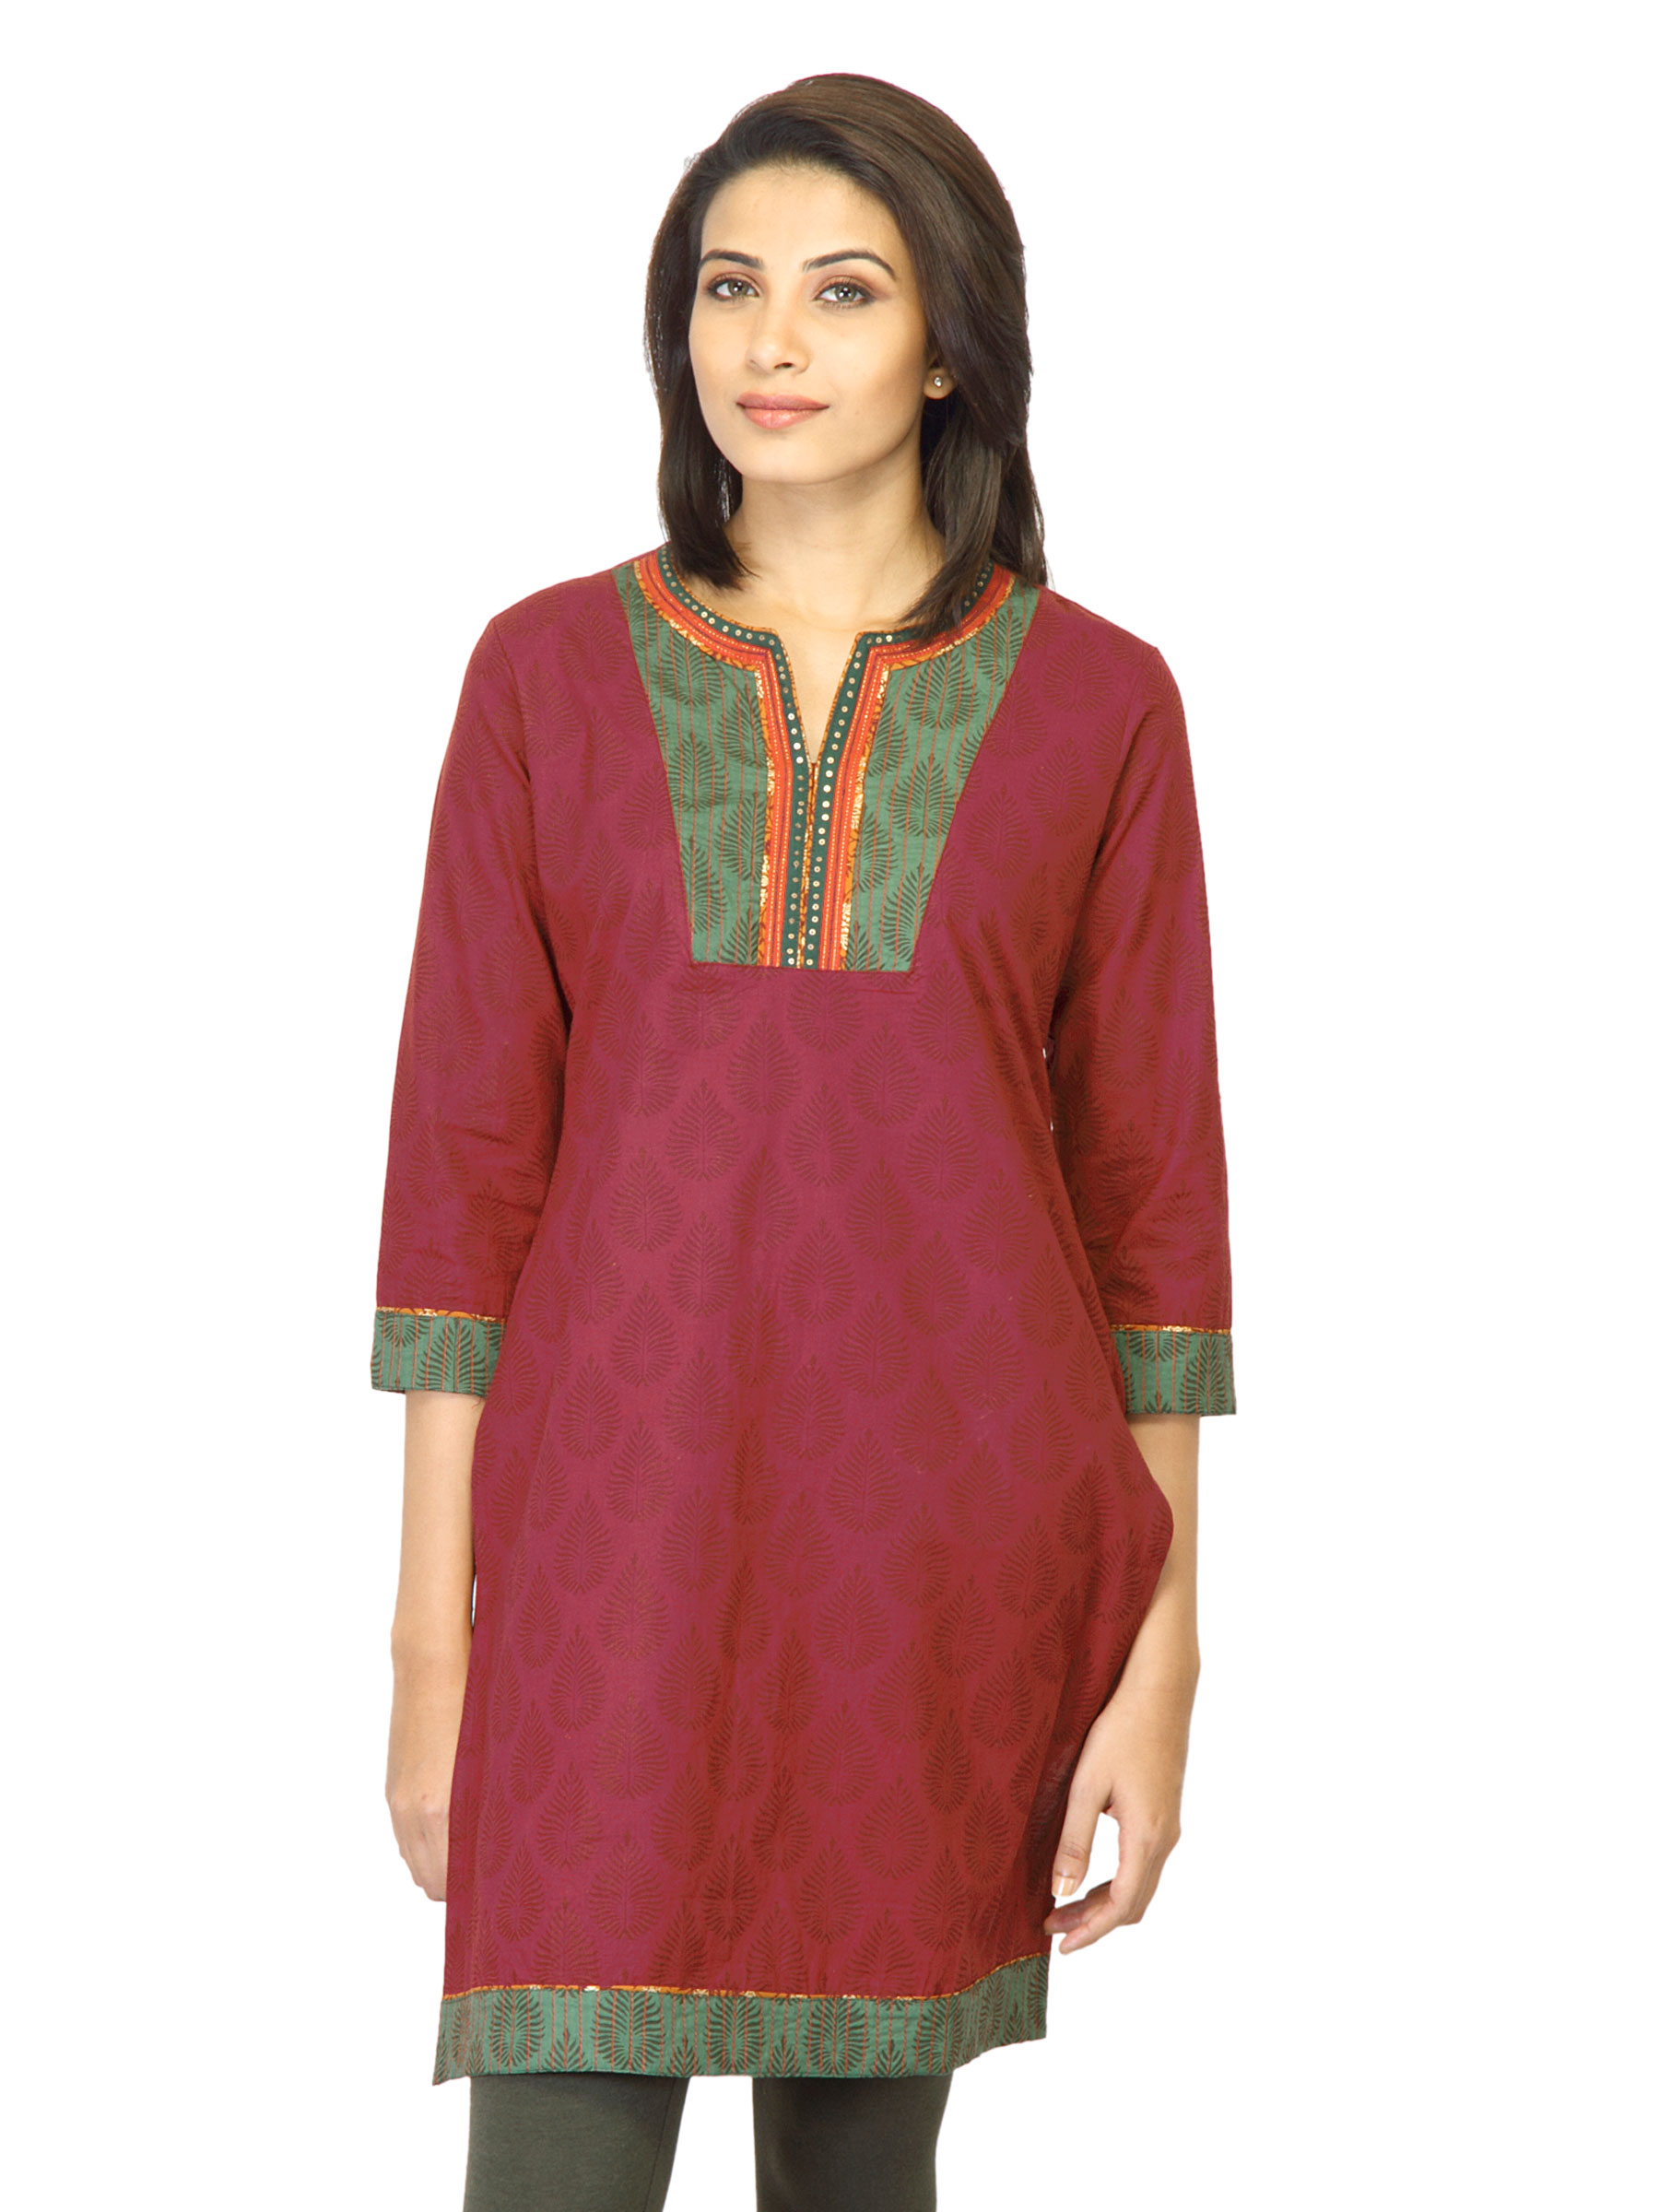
Mother Earth Women Printed Maroon Kurta
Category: Apparel / Topwear / Kurtas
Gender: Women
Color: Maroon
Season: Fall 2011
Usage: Ethnic